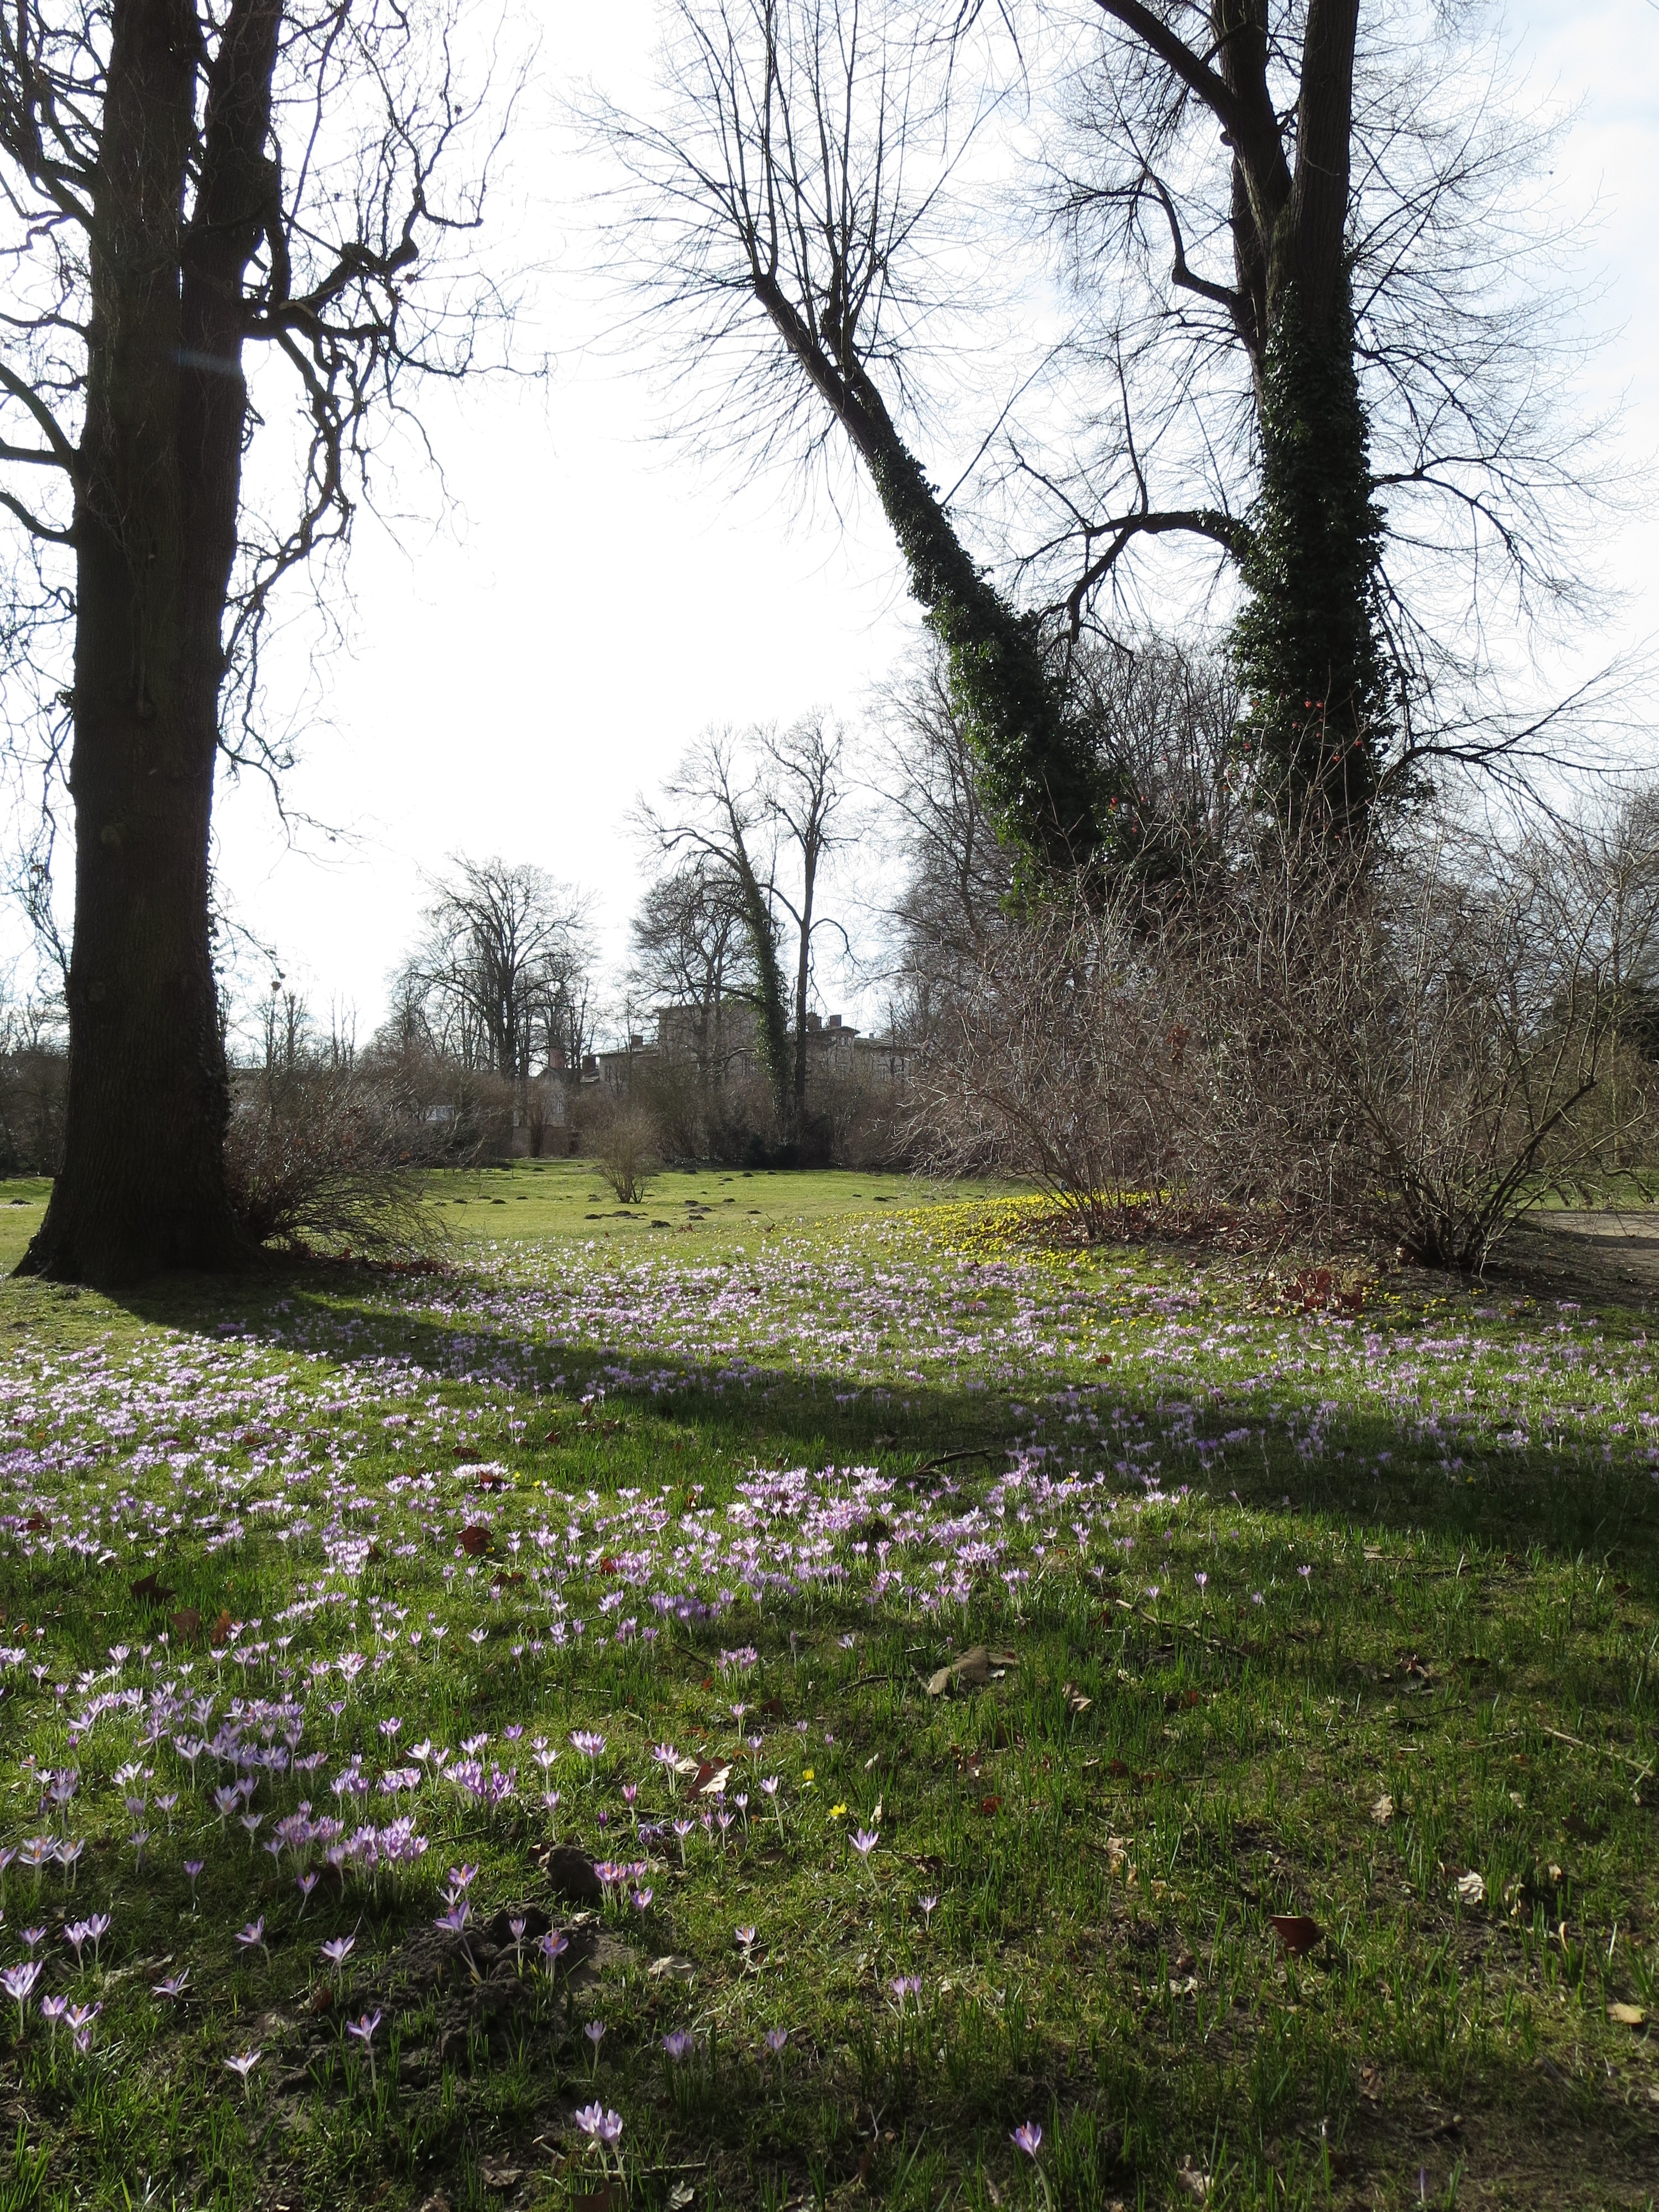
tree, nature, forest, grass, blossom, plant, lawn, meadow, sunlight, leaf, flower, spring, green, autumn, park, botany, garden, flora, season, flowers, shrub, crocus, woodland, habitat, early bloomer, flower meadow, rural area, woody plant